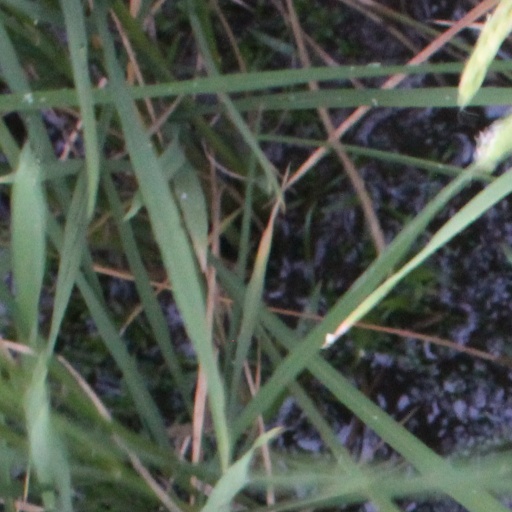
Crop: rice